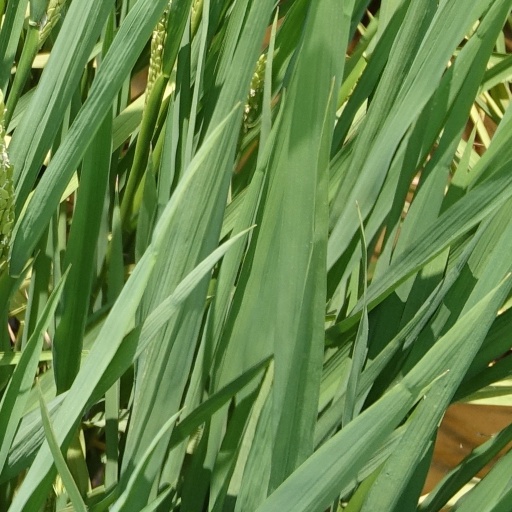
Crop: rice